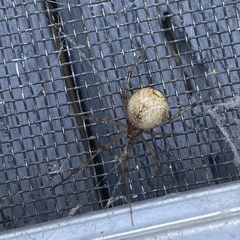
Species: Parasteatoda_tepidariorum